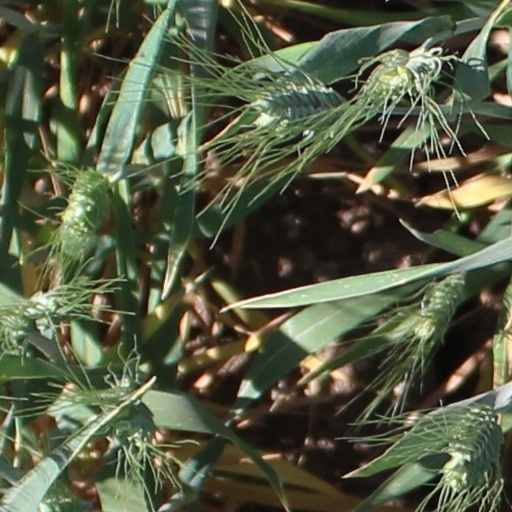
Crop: wheat